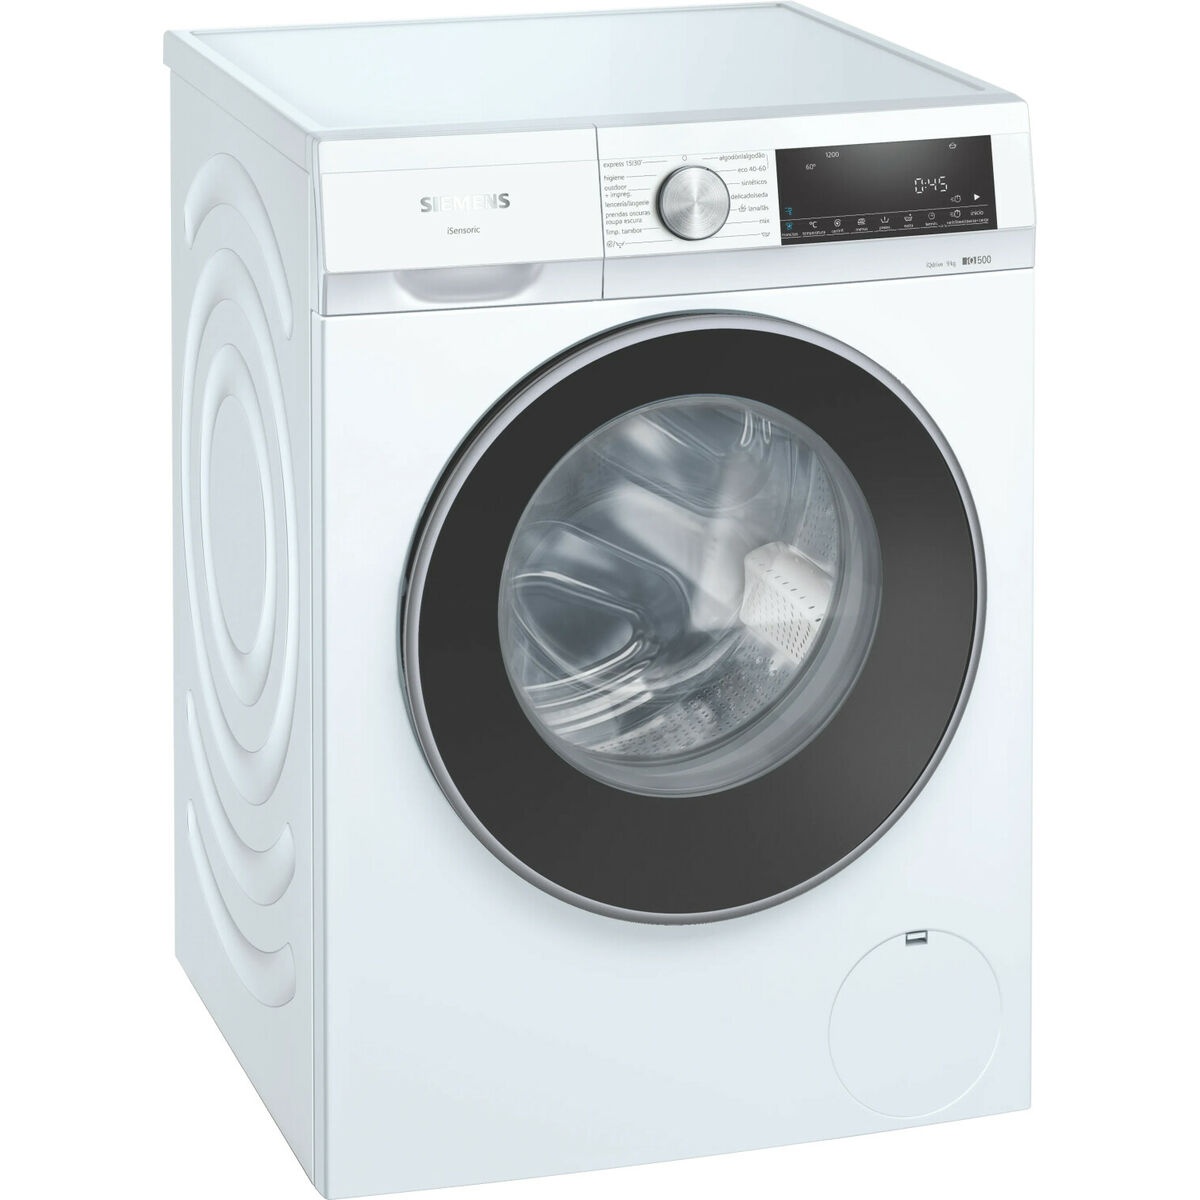
Tvättmaskin Siemens AG WG42G200ES 1200 rpm 9 kg
Om du letar efter marknadens nya trender, här är Tvättmaskin Siemens AG WG42G200ES 1200 rpm 9 kg ! Typ: Frontal Tvättmaskin Färg: Vit Hastighet: 1200 rpm Kapacitet: 9 kg Ljudnivå Lc IEC: 71 dB Energiklass: A Installationstyp: Nedsänkt Fristående Språk: spanska Mått ca: 85 x 60 x 60 cm bredd: 60 cm Egenskaper: Barnspärr Inbyggd display Teknologi: LCD Tillverkningsland/-region: Spanien Från 1127,89€ / kg
Brand: Siemens AG
Category: Home & Garden > Household Appliances > Laundry Appliances > Washing Machines